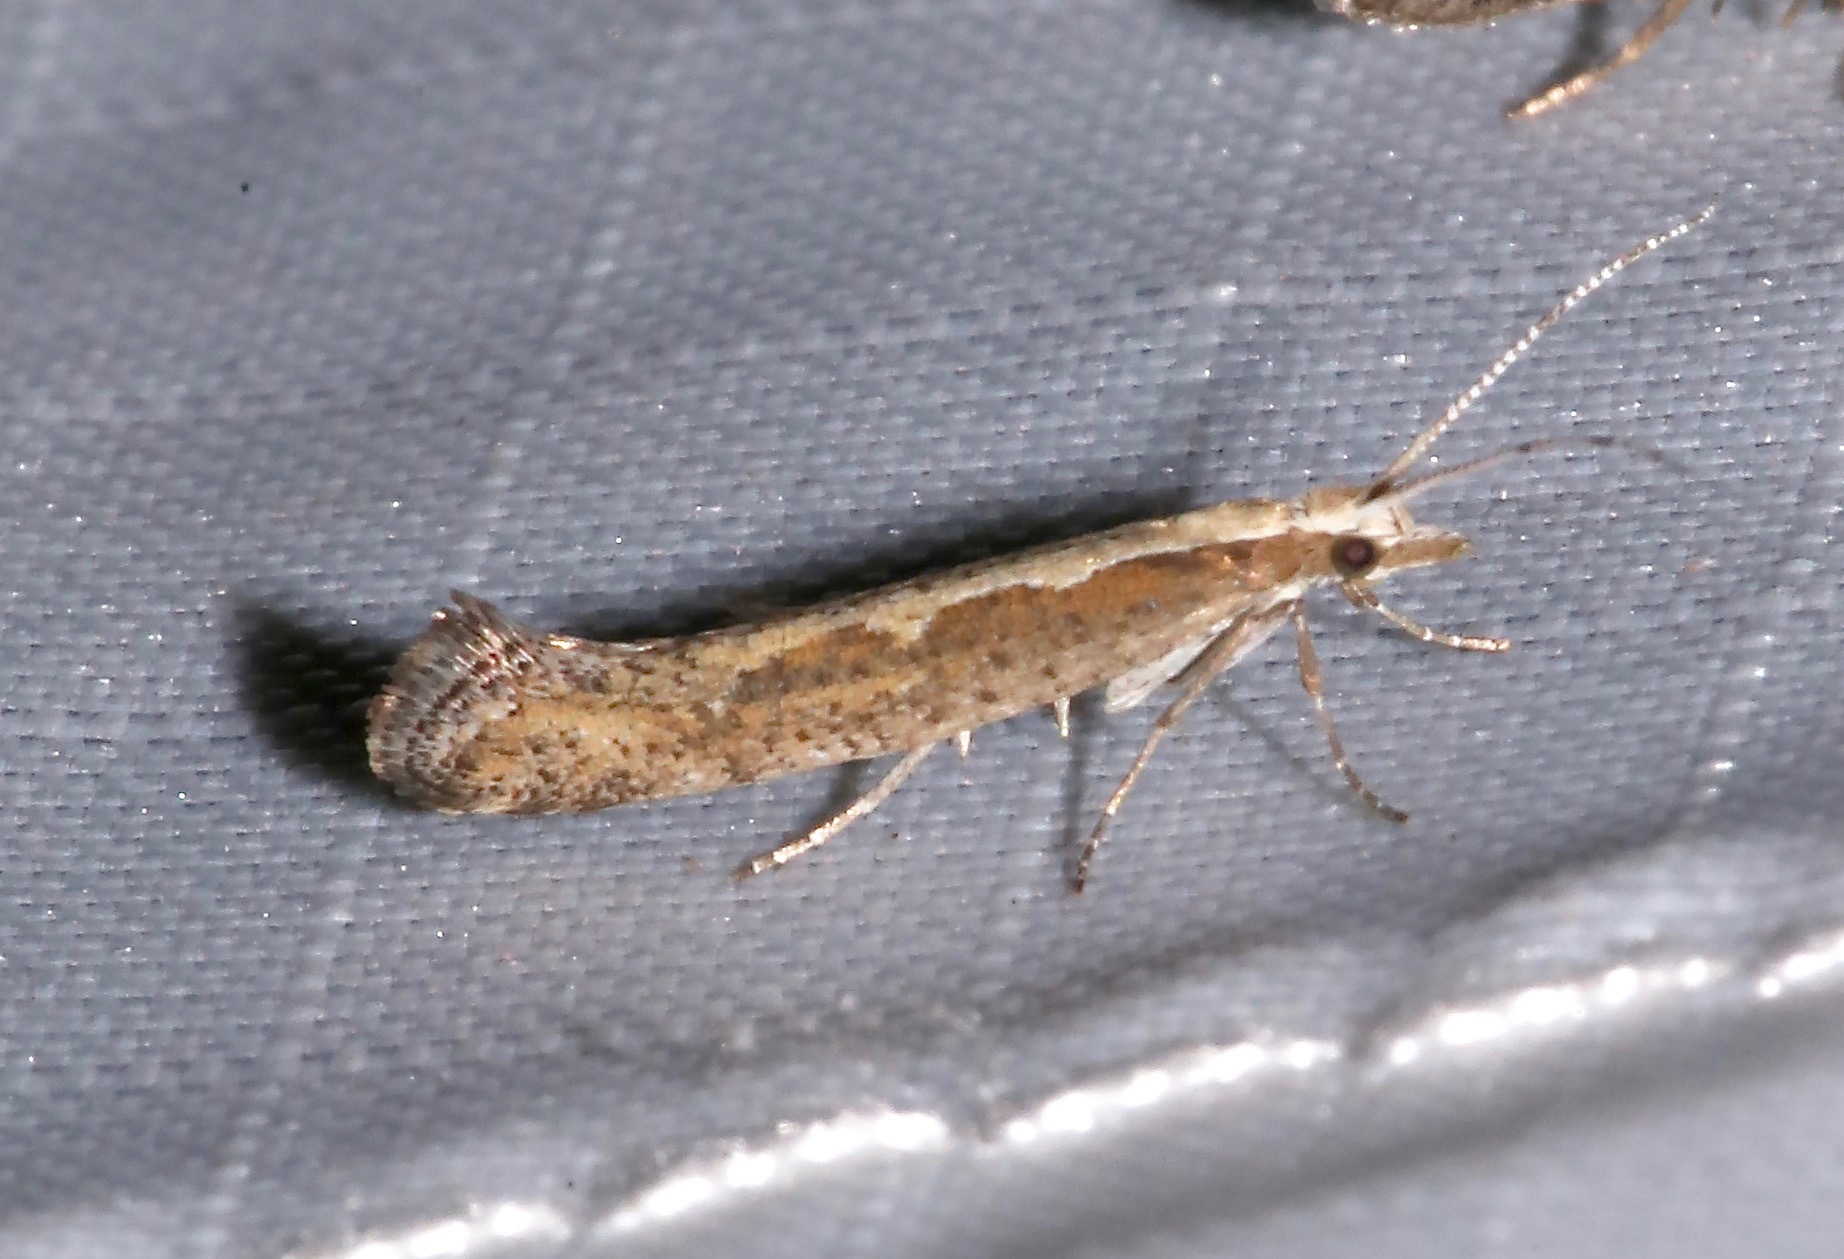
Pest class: diamondback_moth